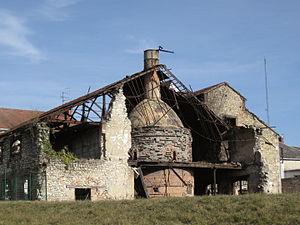
Bâtiment abritant un four rond à globe de l'ancienne fabrique de porcelaine Gaucher, Vierzon, Cher, France.
L'Usine de porcelaine Gaucher-Blin était une verrerie construite en 1860 pour Félix Richer dans la ville de Vierzon, dans le département du Cher. Elle fut transformée en 1881 en fabrique de porcelaine à trois fours.